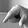
ASL letter: Q